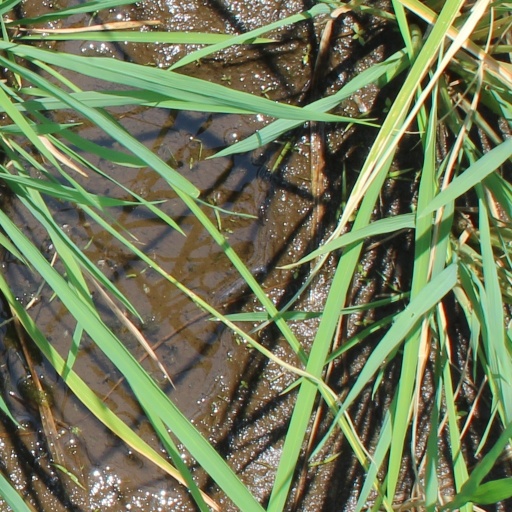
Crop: rice